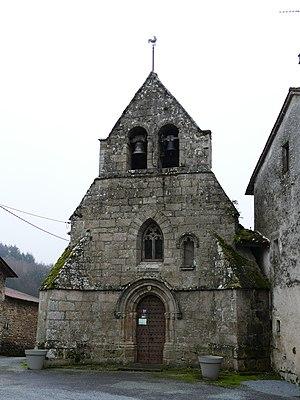
L'église Saint-Symphorien à Saint-Symphorien-sur-Couze (Haute-Vienne, Limousin, France).
Saint-Symphorien-sur-Couze est une ancienne commune française située dans le département de la Haute-Vienne, en région Nouvelle-Aquitaine.